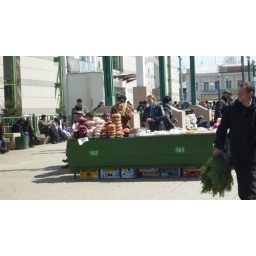
Stayed two nights in Irkutsk, a cross roads for the trans-siberian, trans-manchurian railroad.